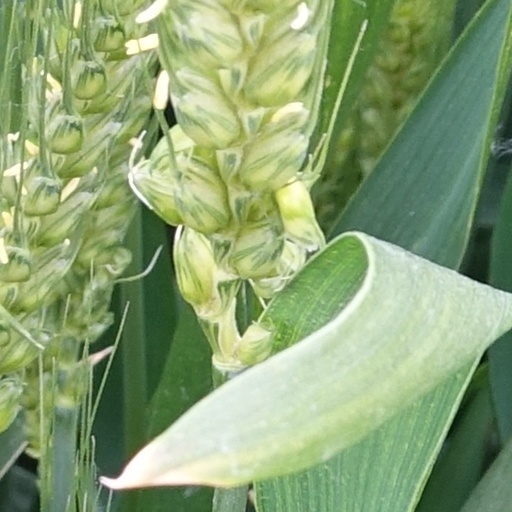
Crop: wheat